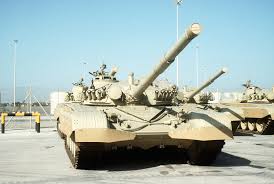
Label: Tank